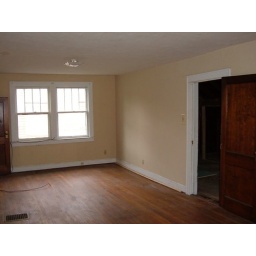
Second floor bedroom. It runs the full width of the house. The door in this picture goes out to the attic.